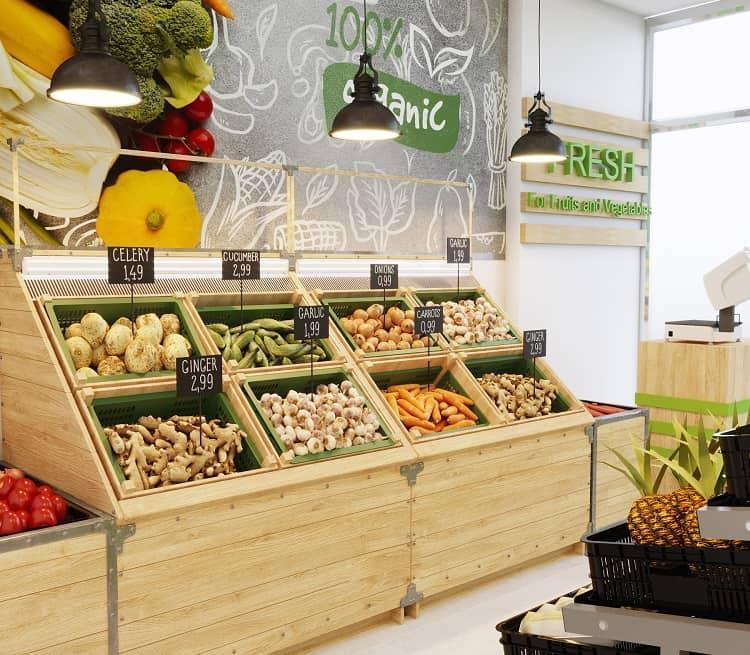
có nhiều sản phẩm khác nhau được trưng bày trên kệ hàng gỗ